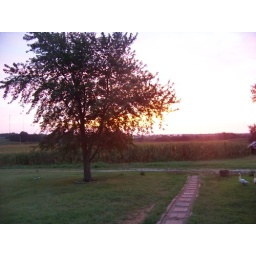
View of corn field next to house in the fall.